Question: Please indicate a possible affordance area of the jump_skis that can be used for attaching to boots
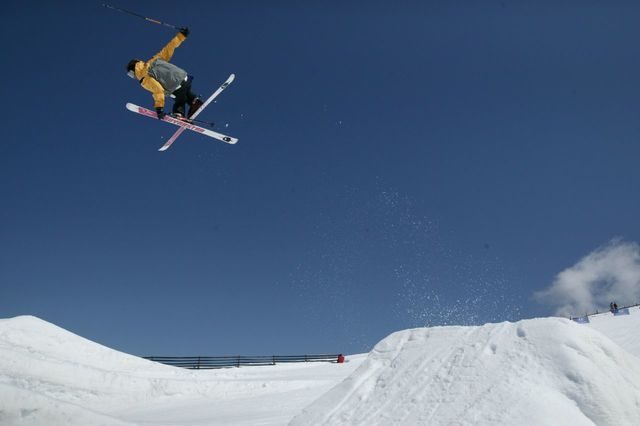
Answer: [153.049, 69.506, 239.761, 154.986]